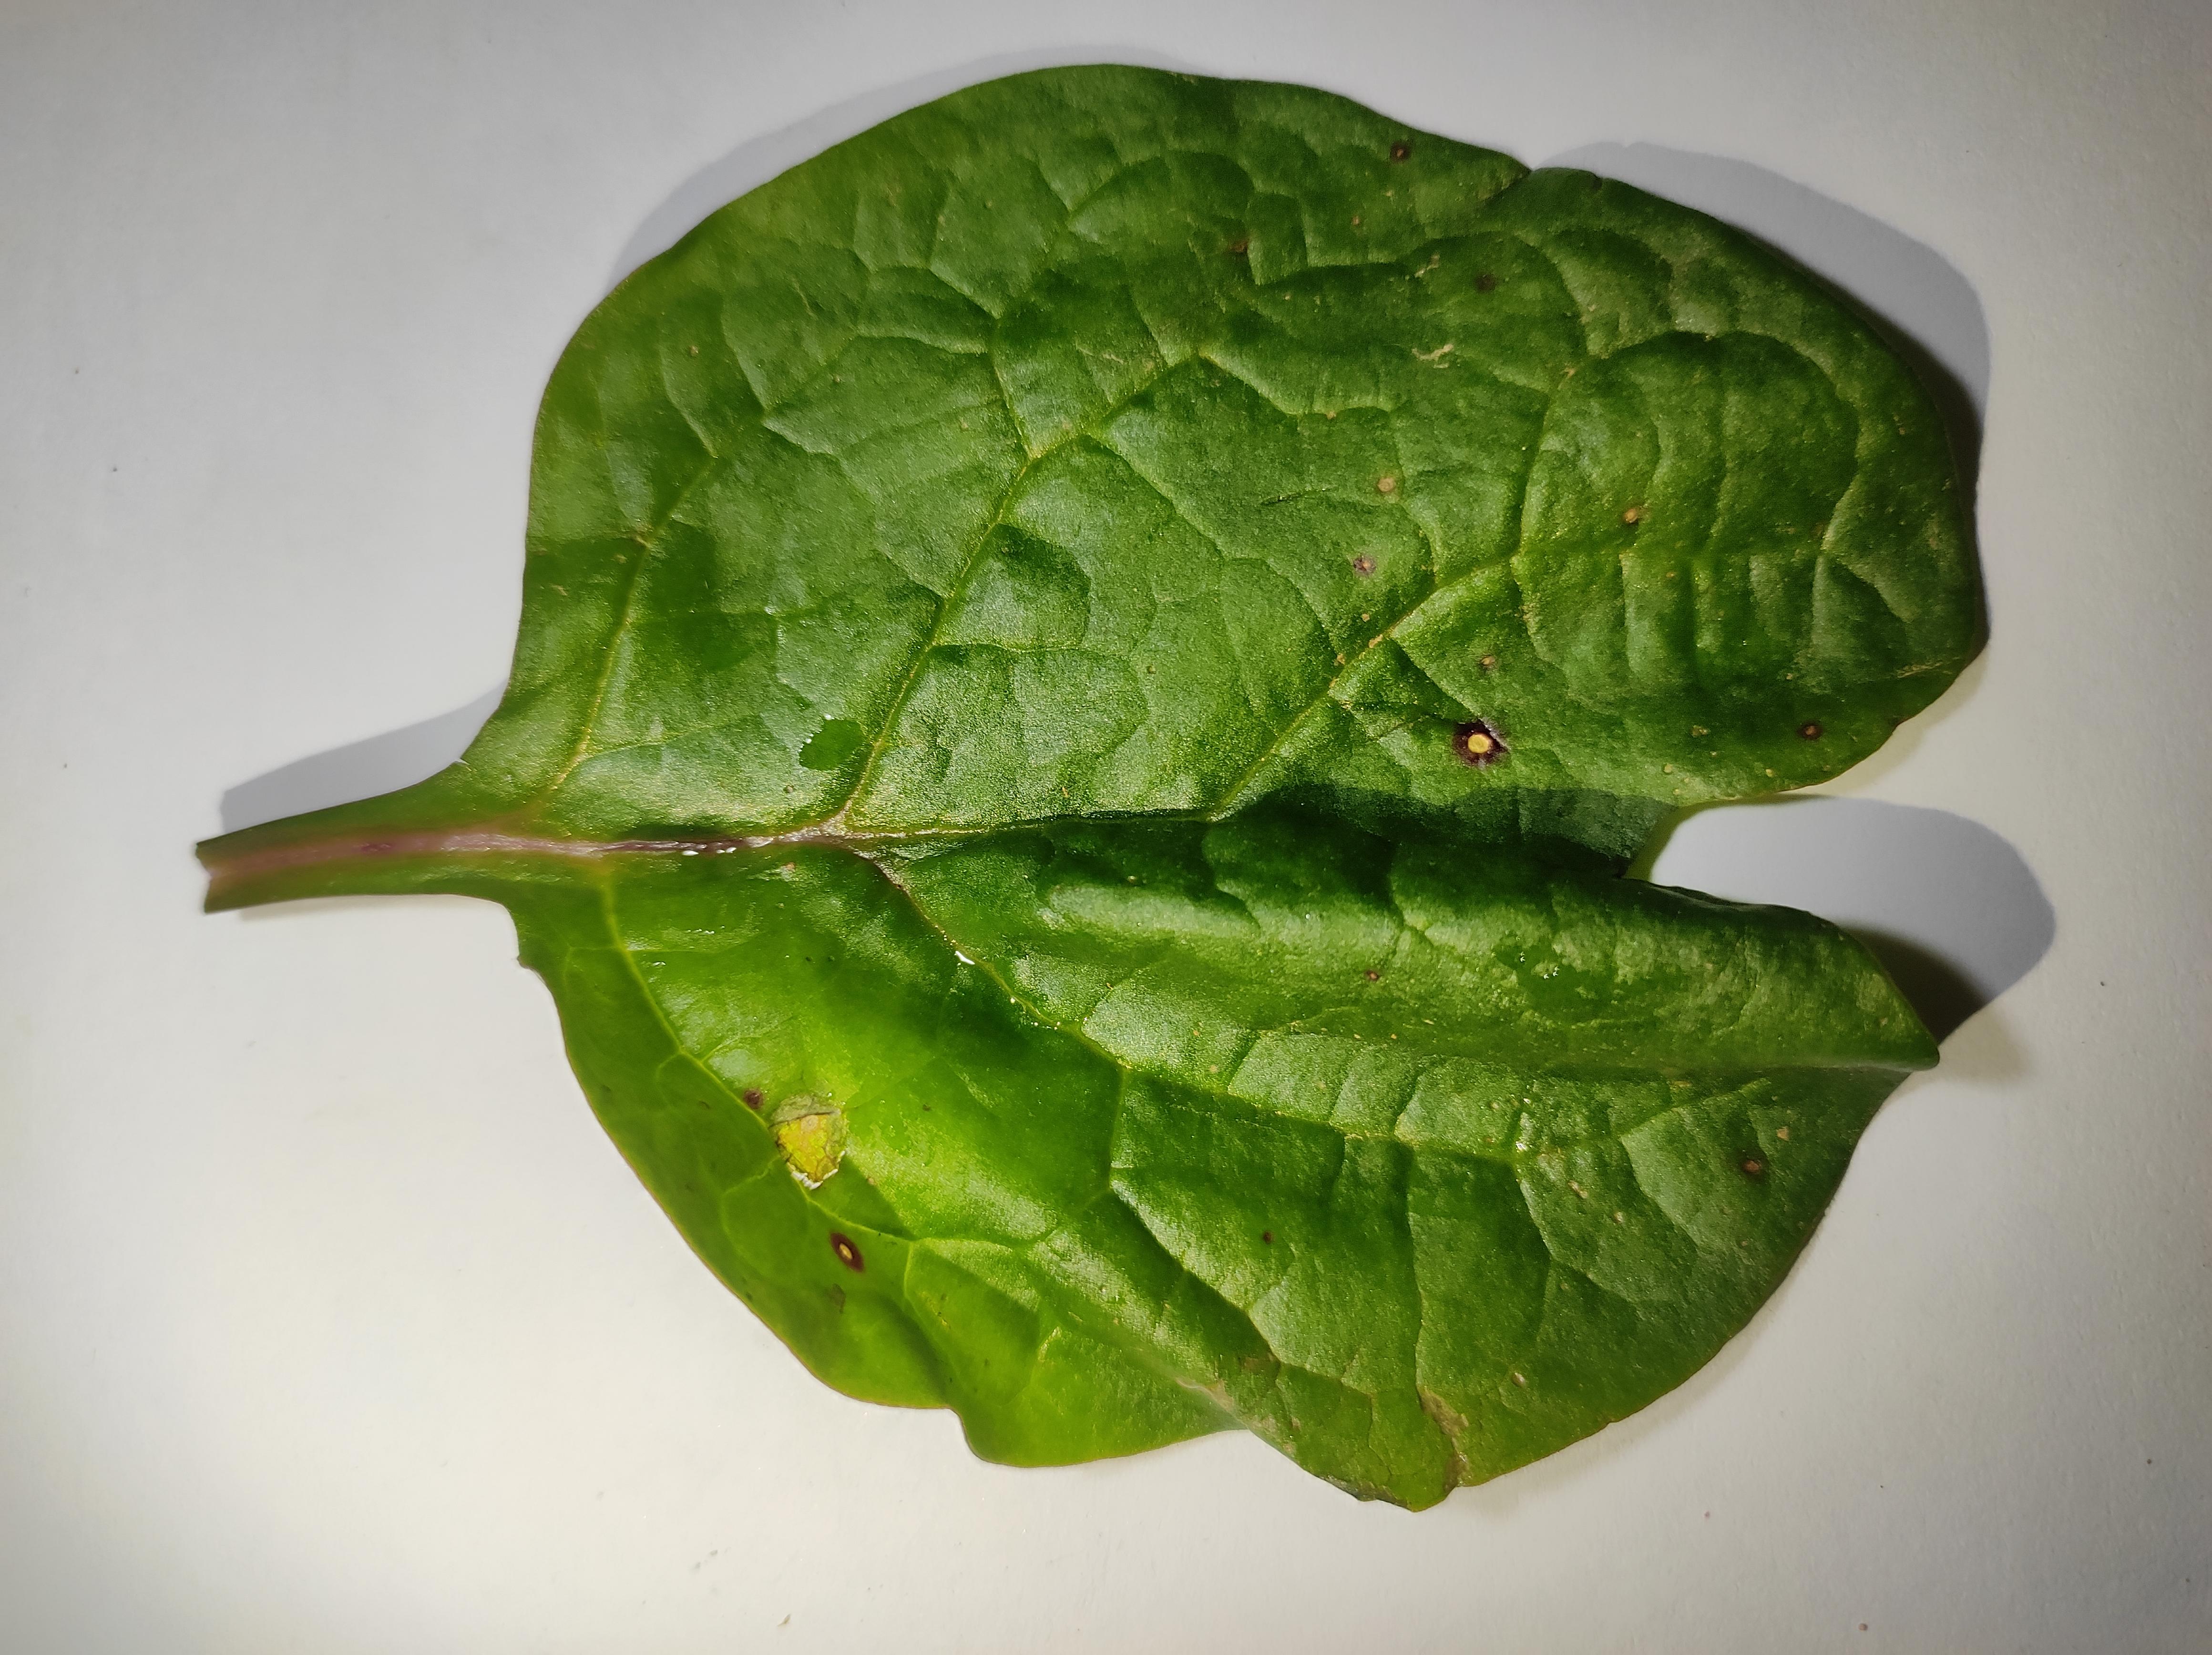
Label: anthracnose_leaf_spot